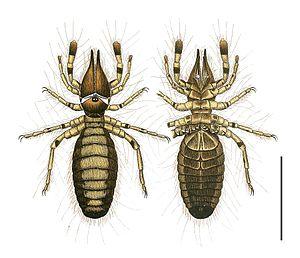
Les Rhagodidae sont une famille de solifuges.
Rhagodima nigrocincta est une espèce de solifuges de la famille des Rhagodidae.
Rhagodima est un genre de solifuges de la famille des Rhagodidae.